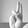
ASL letter: U